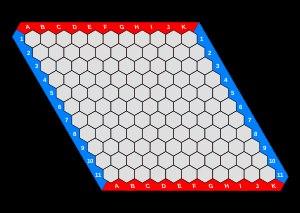
Le jeu de Hex est un jeu de société combinatoire abstrait pour deux joueurs. Il se joue sur un tablier en forme de losange dont les cases sont hexagonales. Toutes les dimensions du côté du losange sont possibles, la plus traditionnelle est celle composée par 11 hexagones, mais on trouve aussi les valeurs 13 ou 19. L'un des inventeurs du jeu, John Nash, préconise un tablier de taille 14 × 14. Ce jeu possède des similarités avec le go.